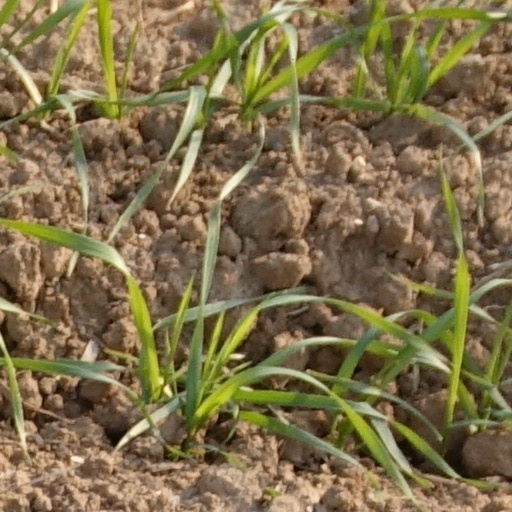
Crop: wheat